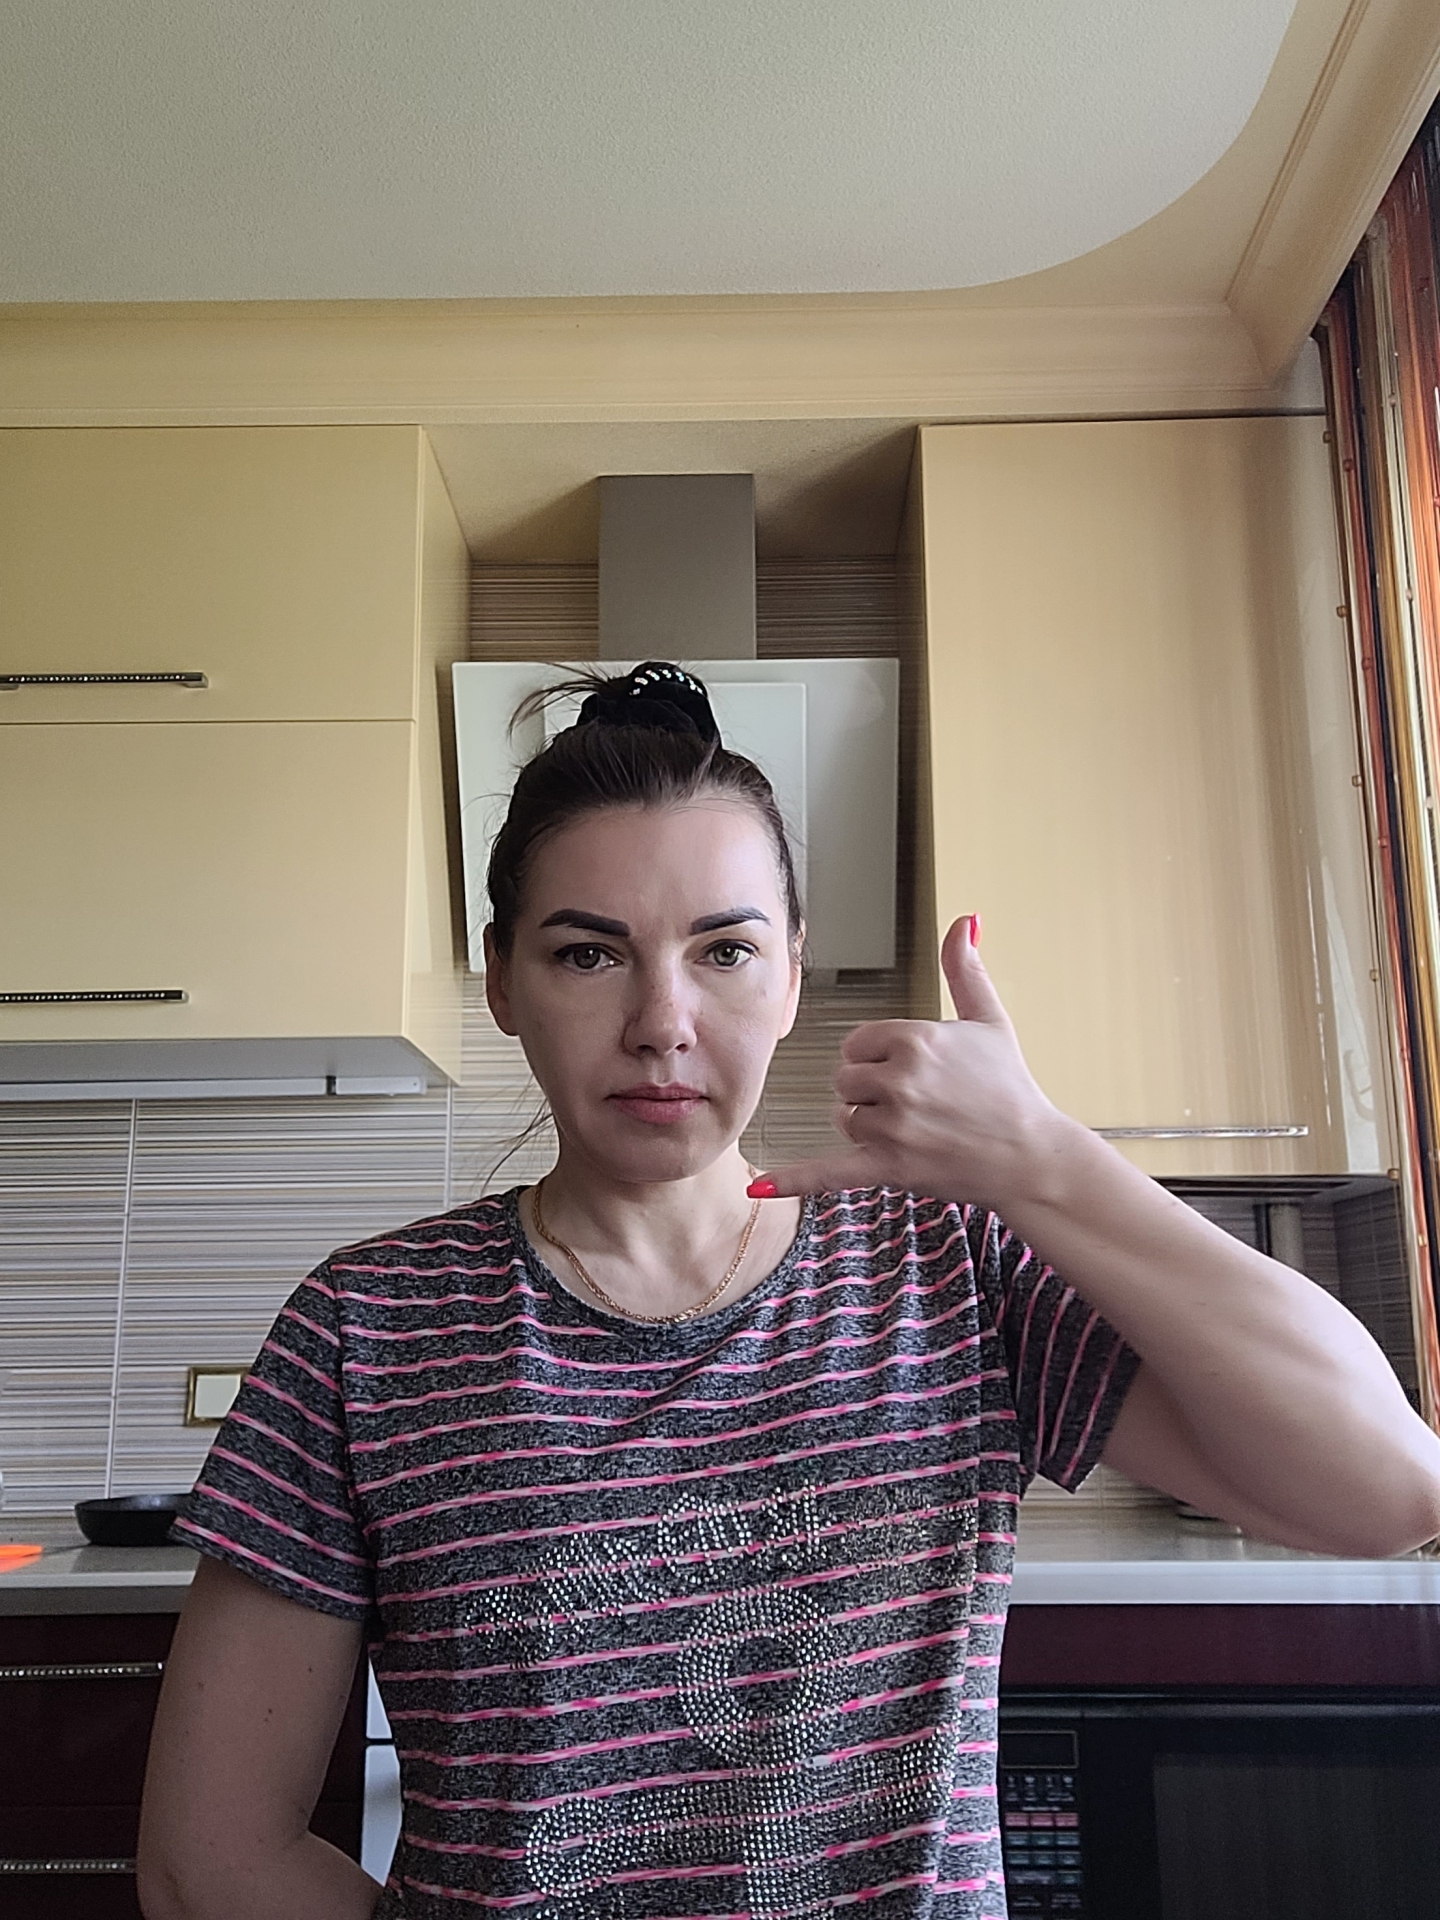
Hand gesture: call